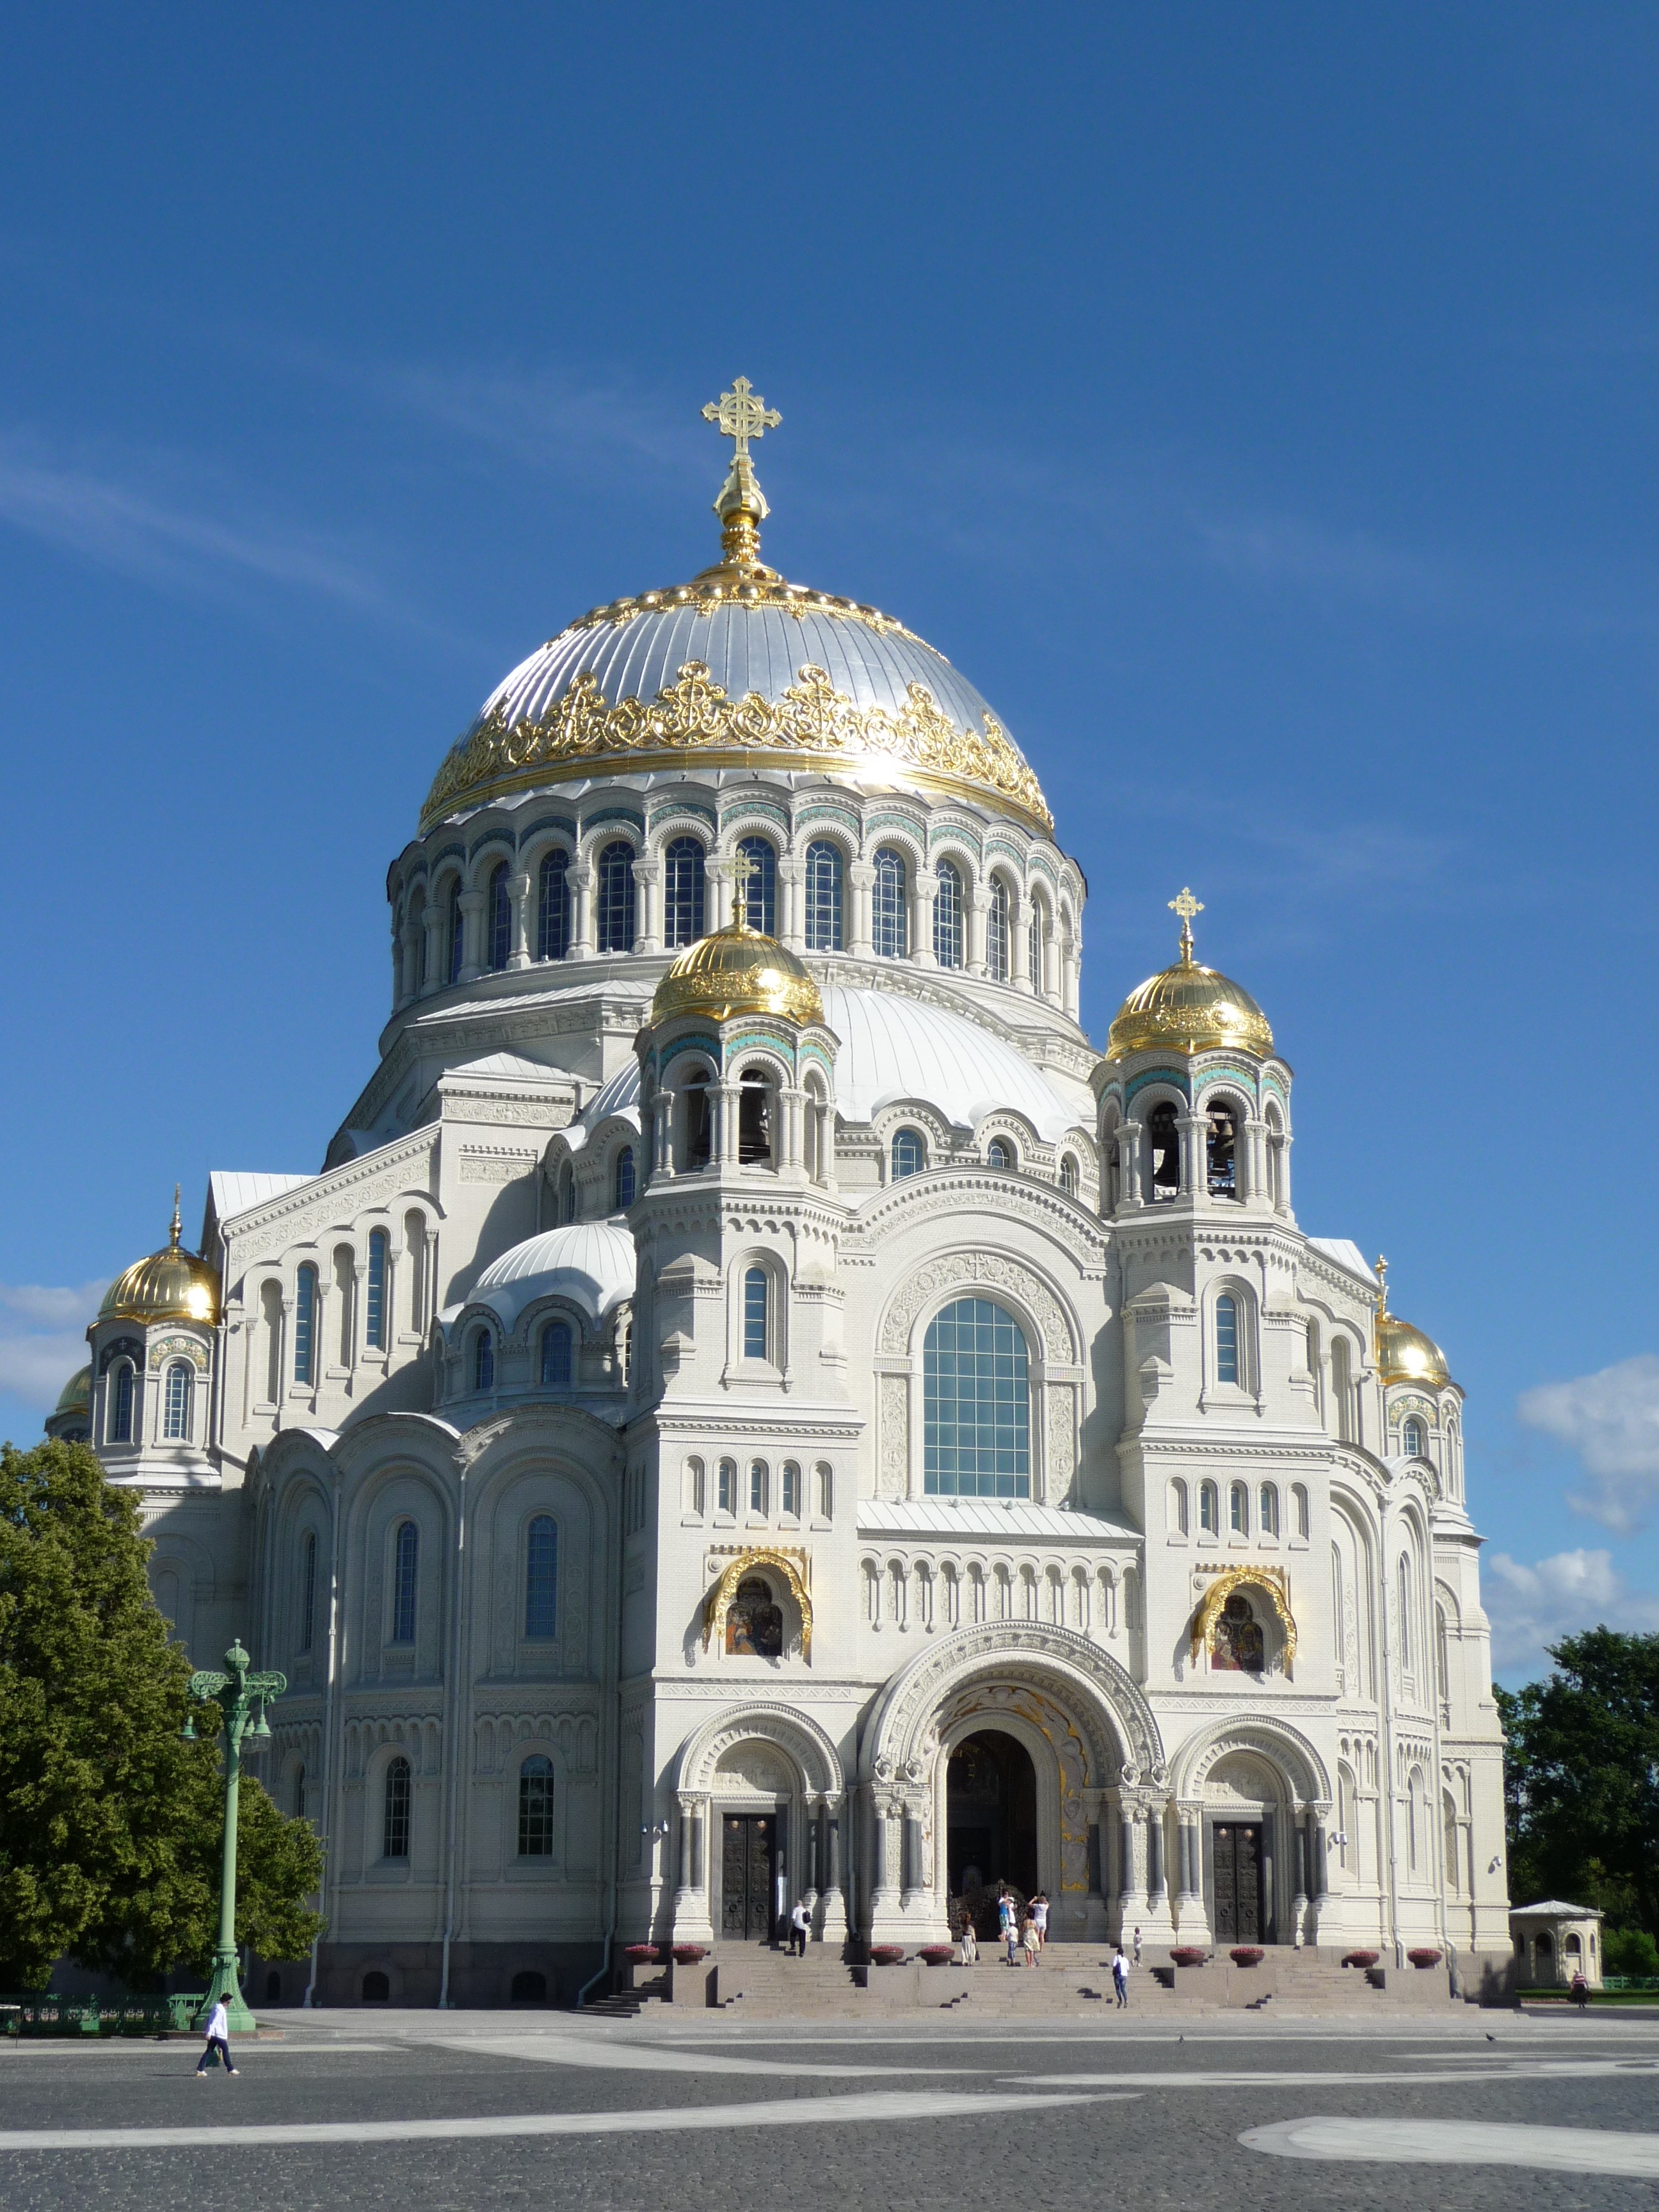
architecture, structure, building, chateau, palace, summer, golden, landmark, facade, church, cathedral, historic, place of worship, monastery, history, basilica, dome, petersburg, classical architecture, historic site, byzantine architecture, kronshtadt, dome top